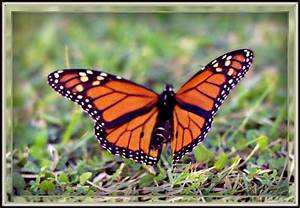
Label: butterfly